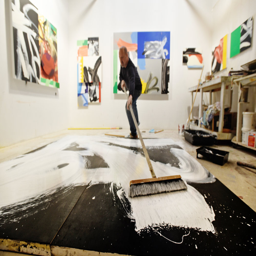
person working in his studio on a final piece for his solo show